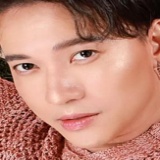
ca sĩ S.T Sơn Thạch